Royal tours of Canada

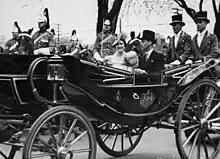
King George VI and Queen Elizabeth visit the King's Plate in Toronto during the 1939 royal tour.

After passing back through Regina, they reunited in Toronto, welcomed by the Toronto Mendelssohn Choir, and attended concerts at Massey Hall. They proceeded to tour throughout Southern Ontario, before returning to Montreal, where the Duke opened the newly rebuilt Victoria Bridge. The Canadian tour ended with a trip through Saint John, and their departure from Halifax. Following their departure from Halifax, the global royal tour proceeded towards Newfoundland, a separate colony not associated with Canada at the time.